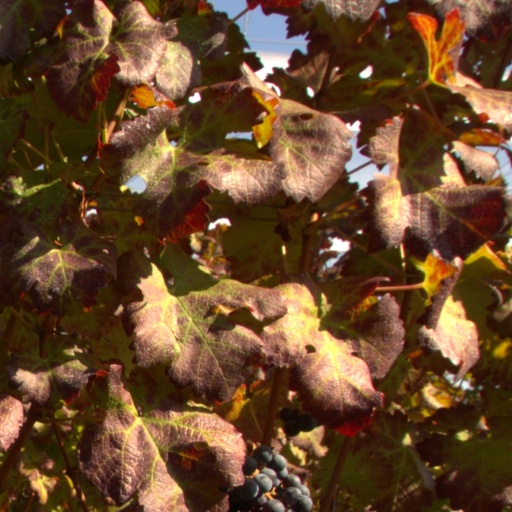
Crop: grape